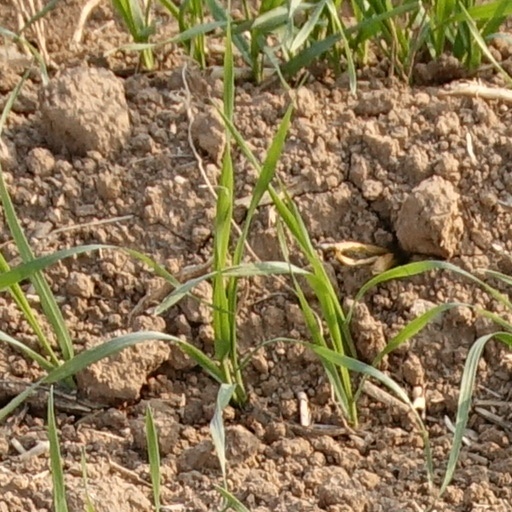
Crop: wheat